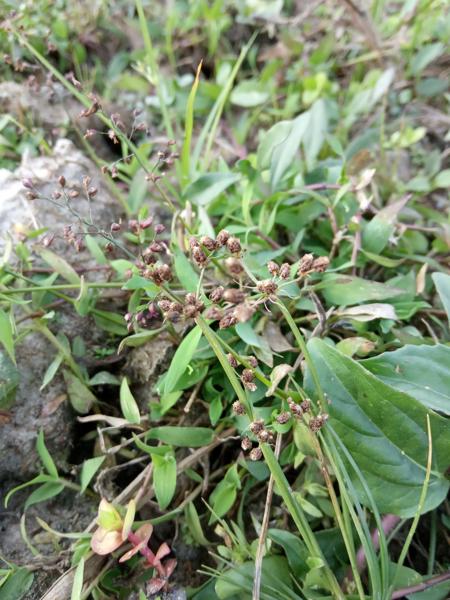
Weed species: Fimbristylis littoralis